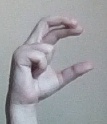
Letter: thal